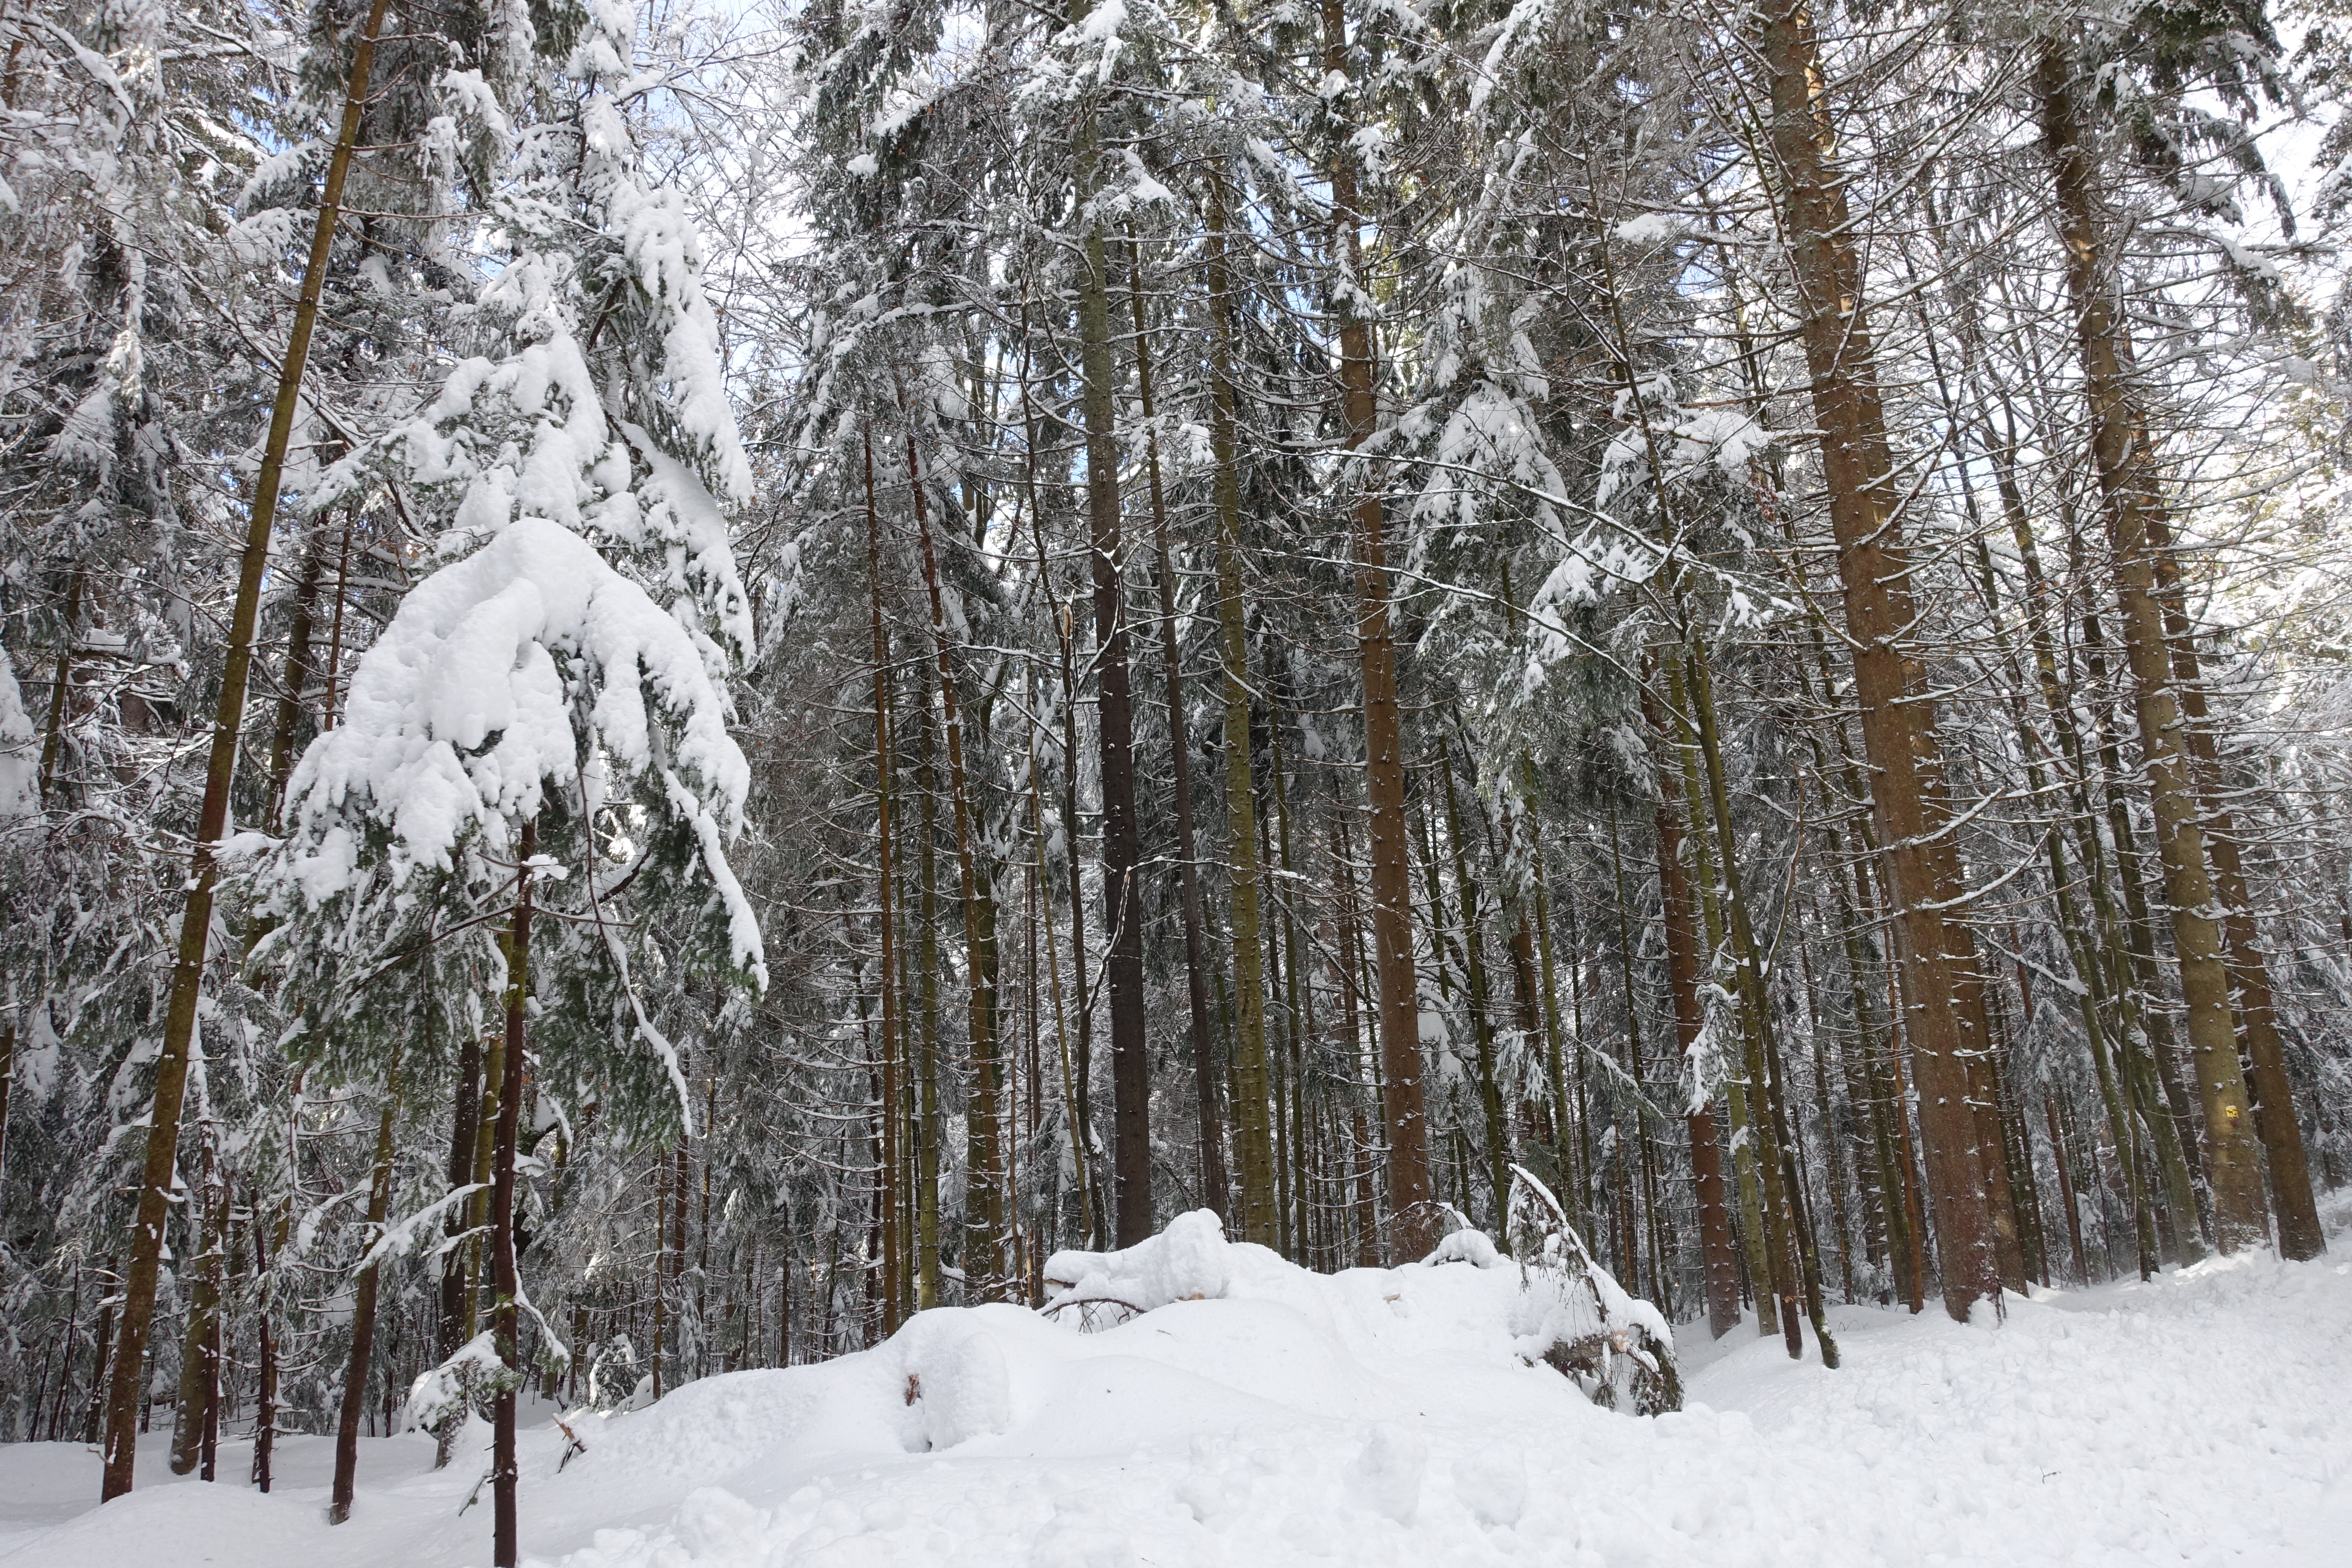
bavarianforest, forest, bavaria, bavarian forest, winter, beautiful, sun, snow, natural environment, plant, wood, natural landscape, twig, branch, trunk, tree, atmospheric phenomenon, woody plant, freezing, landscape, deciduous, grove, woodland, event, spruce fir forest, temperate broadleaf and mixed forest, frost, conifer, wilderness, evergreen, nature reserve, old growth forest, jungle, tropical and subtropical coniferous forests, Northern hardwood forest, precipitation, temperate coniferous forest, plant stem, fir, pine family, monochrome photography, valdivian temperate rain forest, pine, birch family, monochrome, trail, winter storm